5th Flying Training Squadron

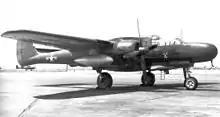
5th Fighter Squadron P-61B Black Widow

It was reactivated in 1946 as a United States Air Forces in Europe (USAFE) fighter squadron. It was primarily an occupation unit at Schweinfurt Airfield and Bad Kissingen Airfield in Germany. It was reassigned from USAFE to Air Defense Command (ADC) in June 1947, equipped with Northrop P-61 Black Widows, and stationed at Mitchel Field, New York, to perform air defense of the eastern United States.